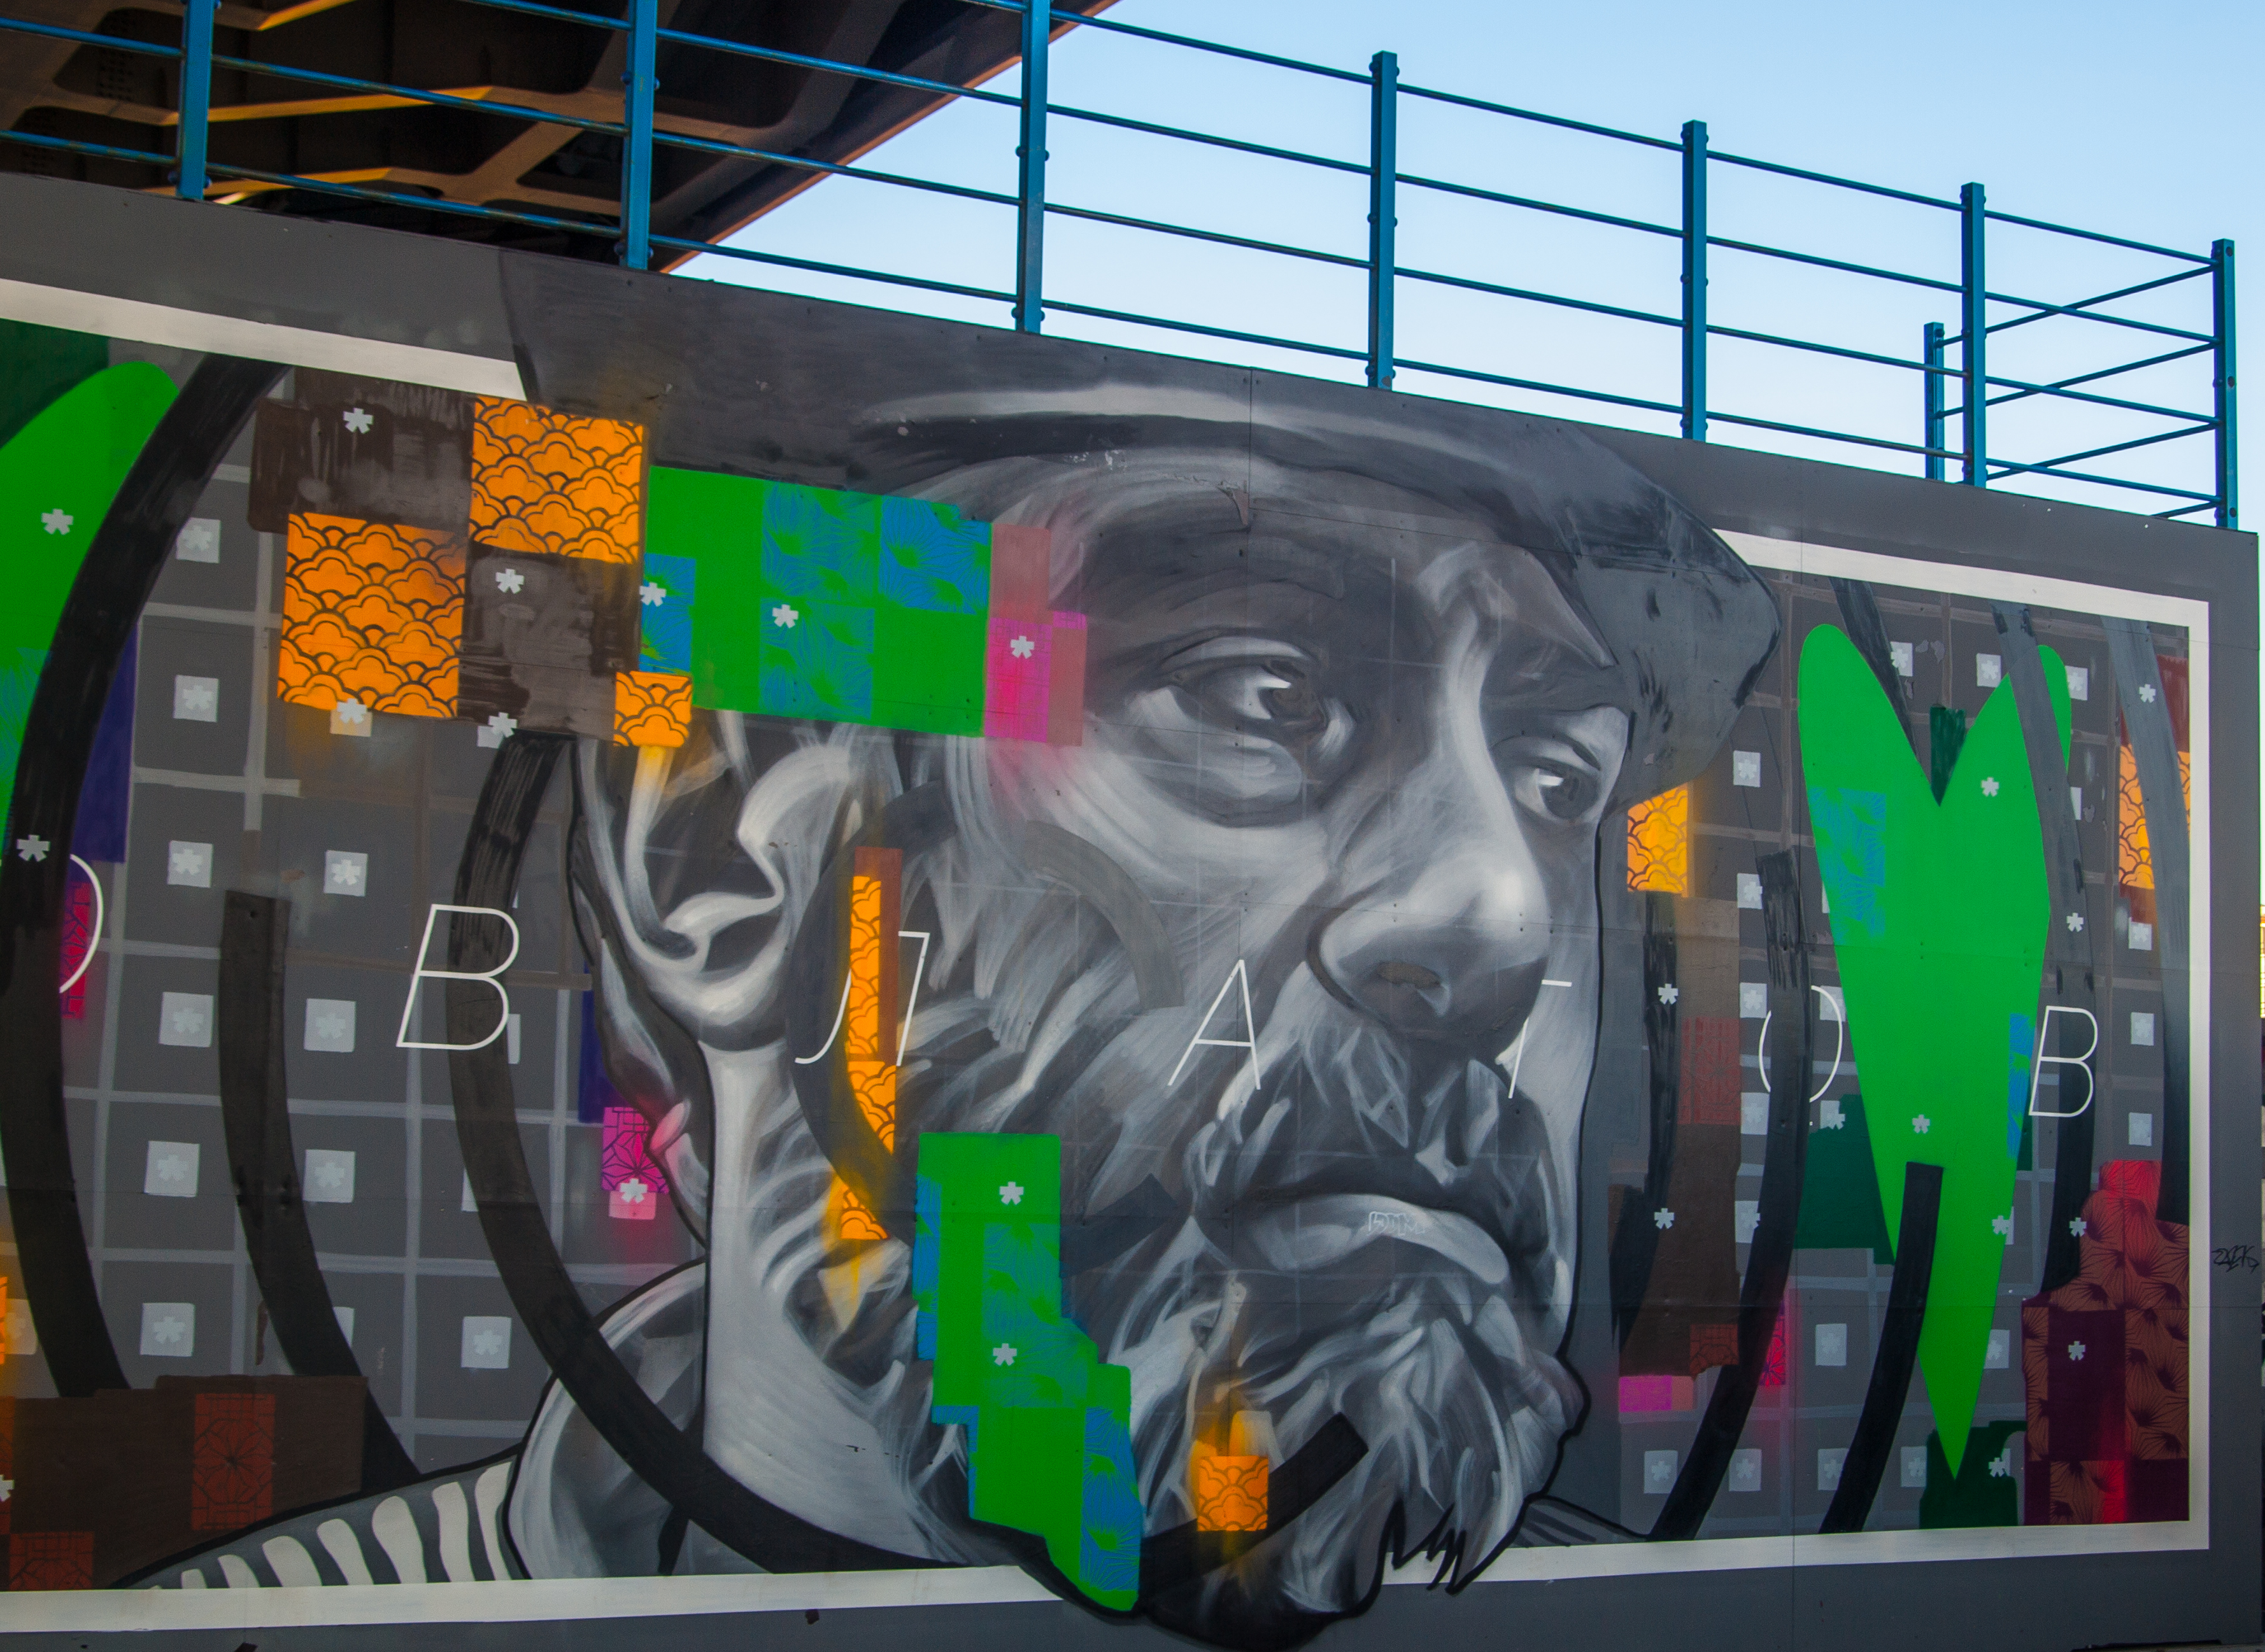
images, sky, Art paint, art, graffiti, wall, paint, facade, painting, mural, font, visual arts, fence, graphics, advertising, street, street art, city, drawing, illustration, modern art, artwork, graphic design, transport